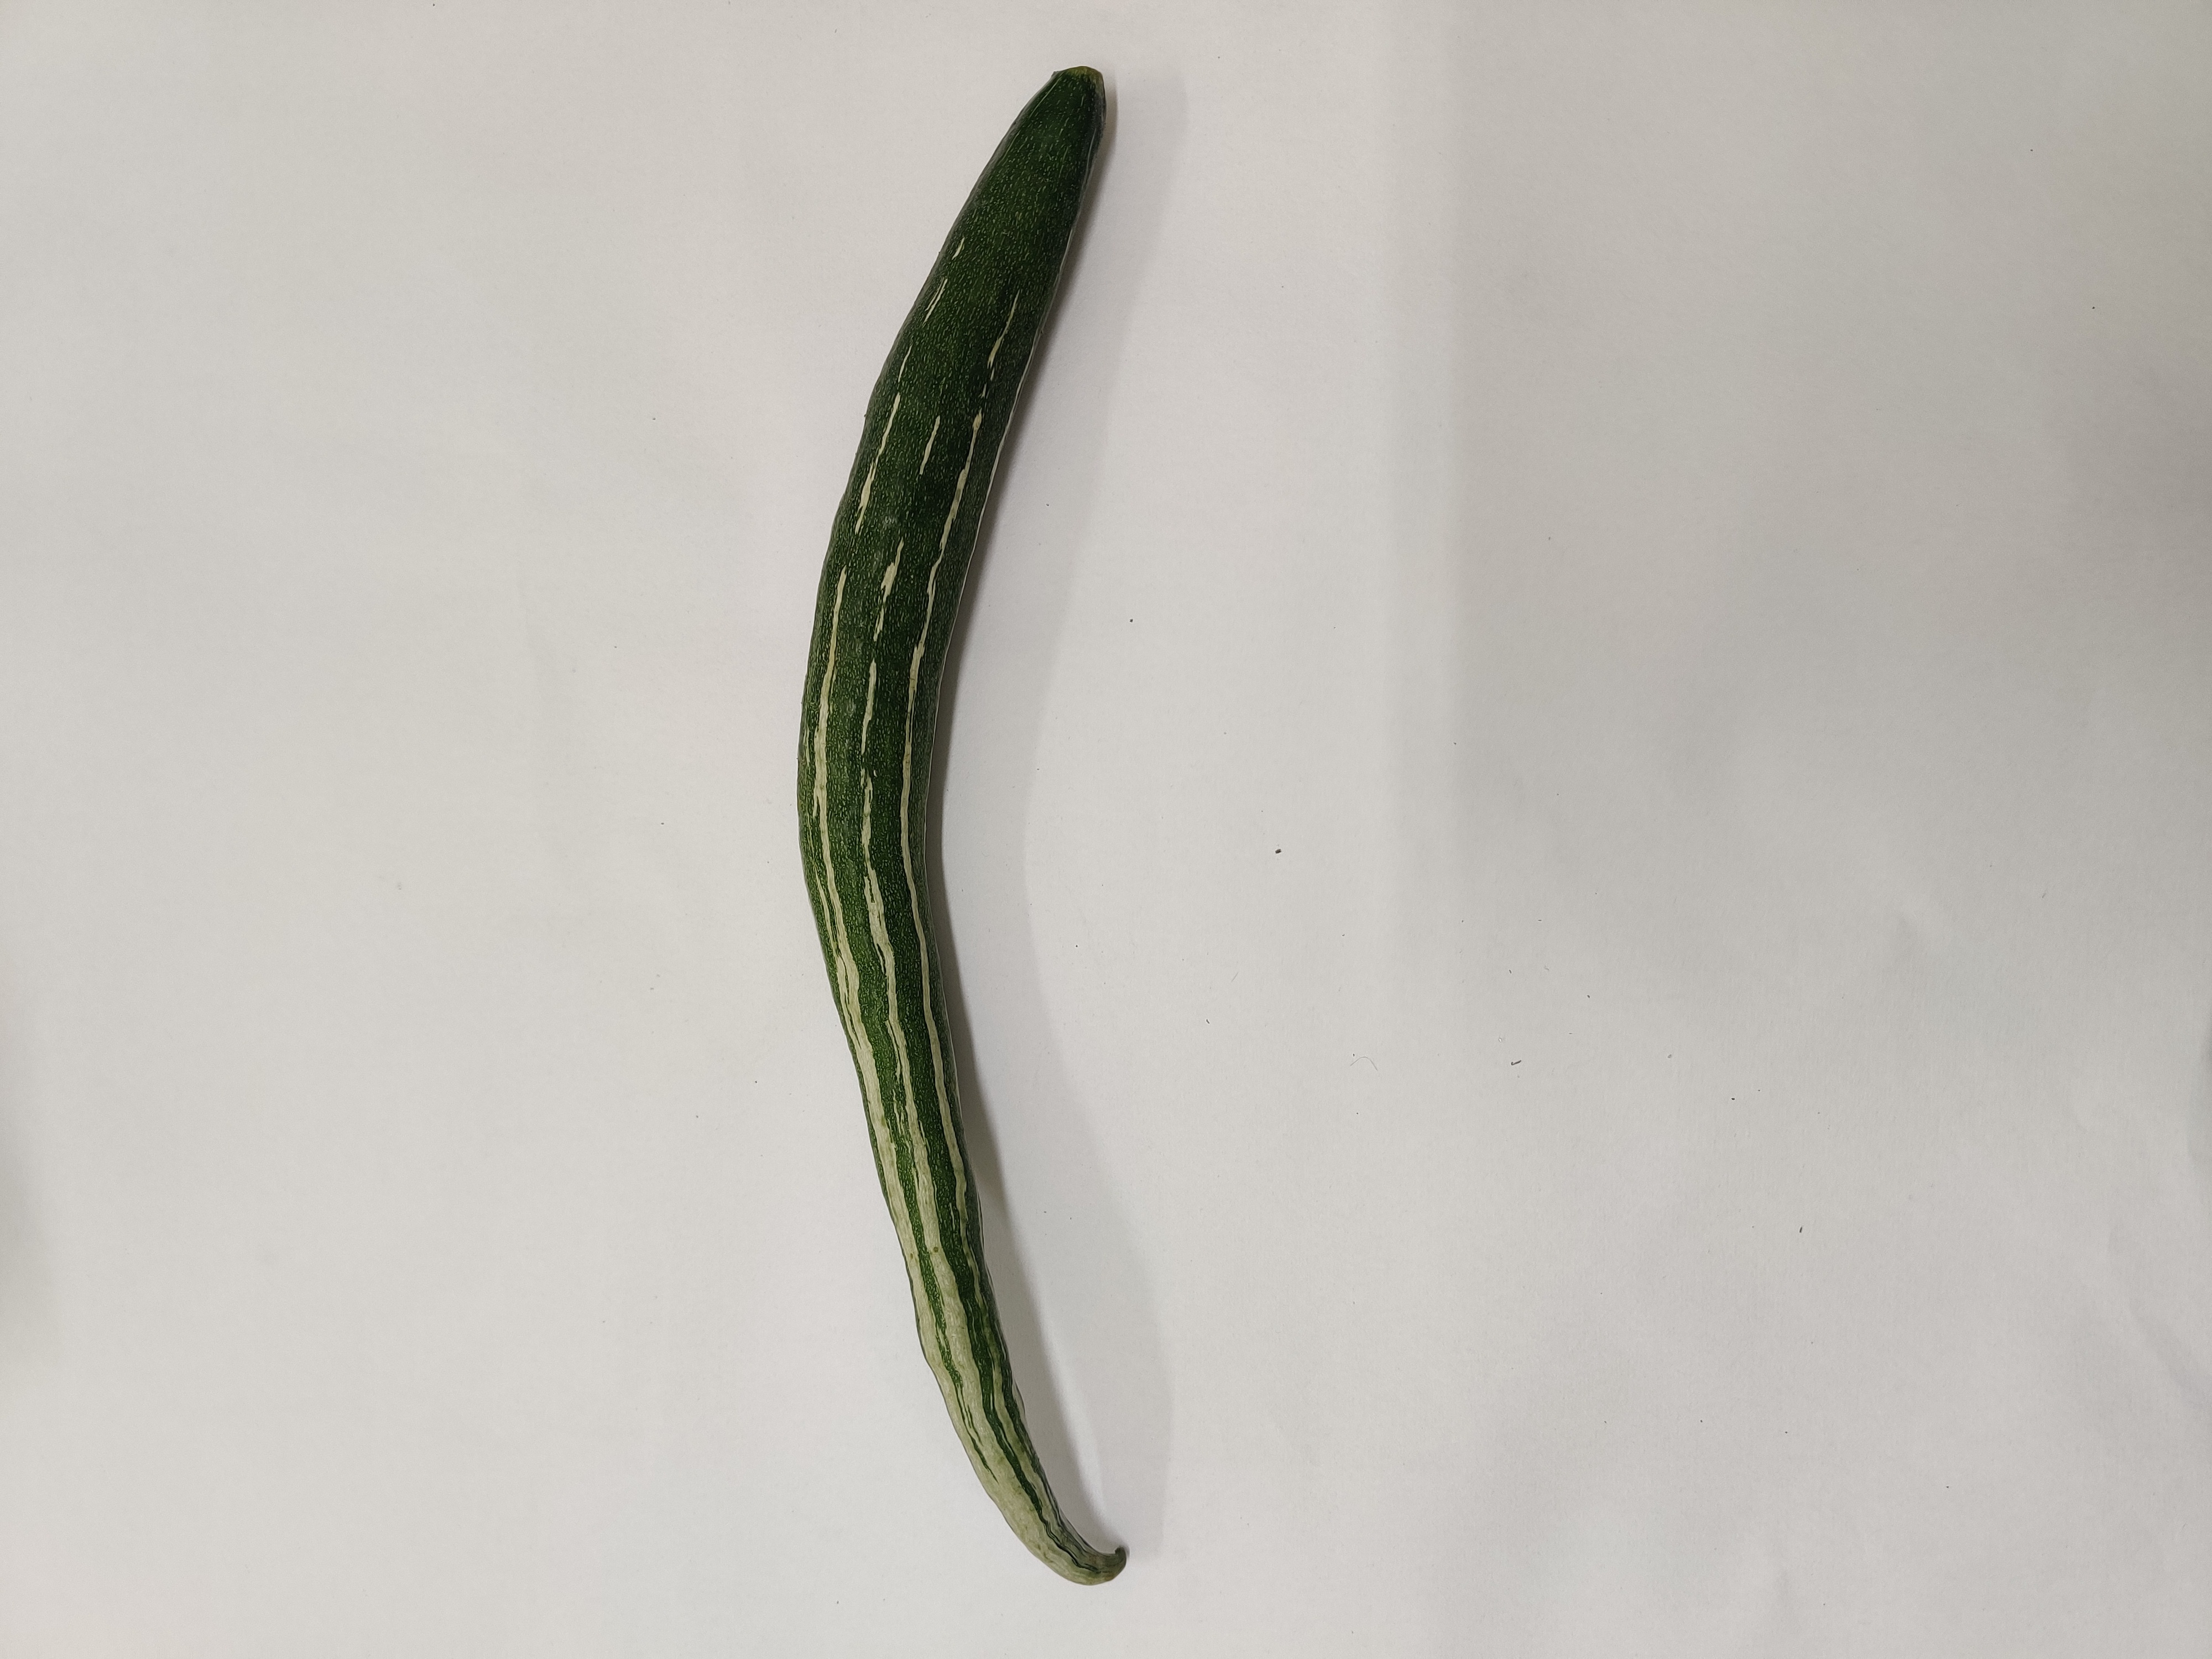
Crop: Snake Gourd
Condition: Fresh